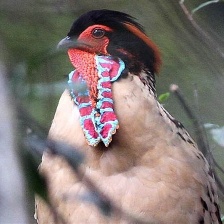
Species: CABOTS TRAGOPAN
Scientific name: TRAGOPAN CABOTI